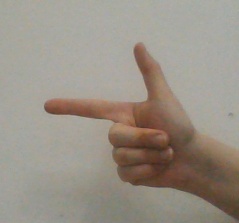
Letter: yaa